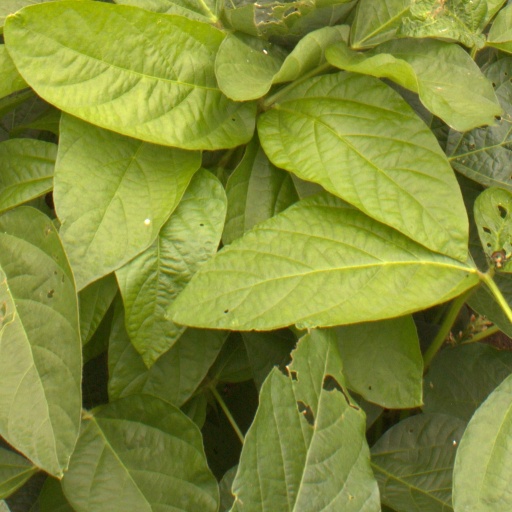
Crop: soybean